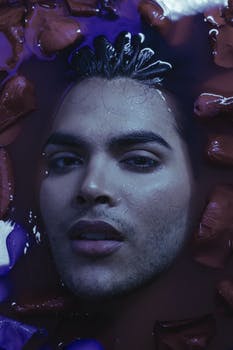
Label: No Watermark